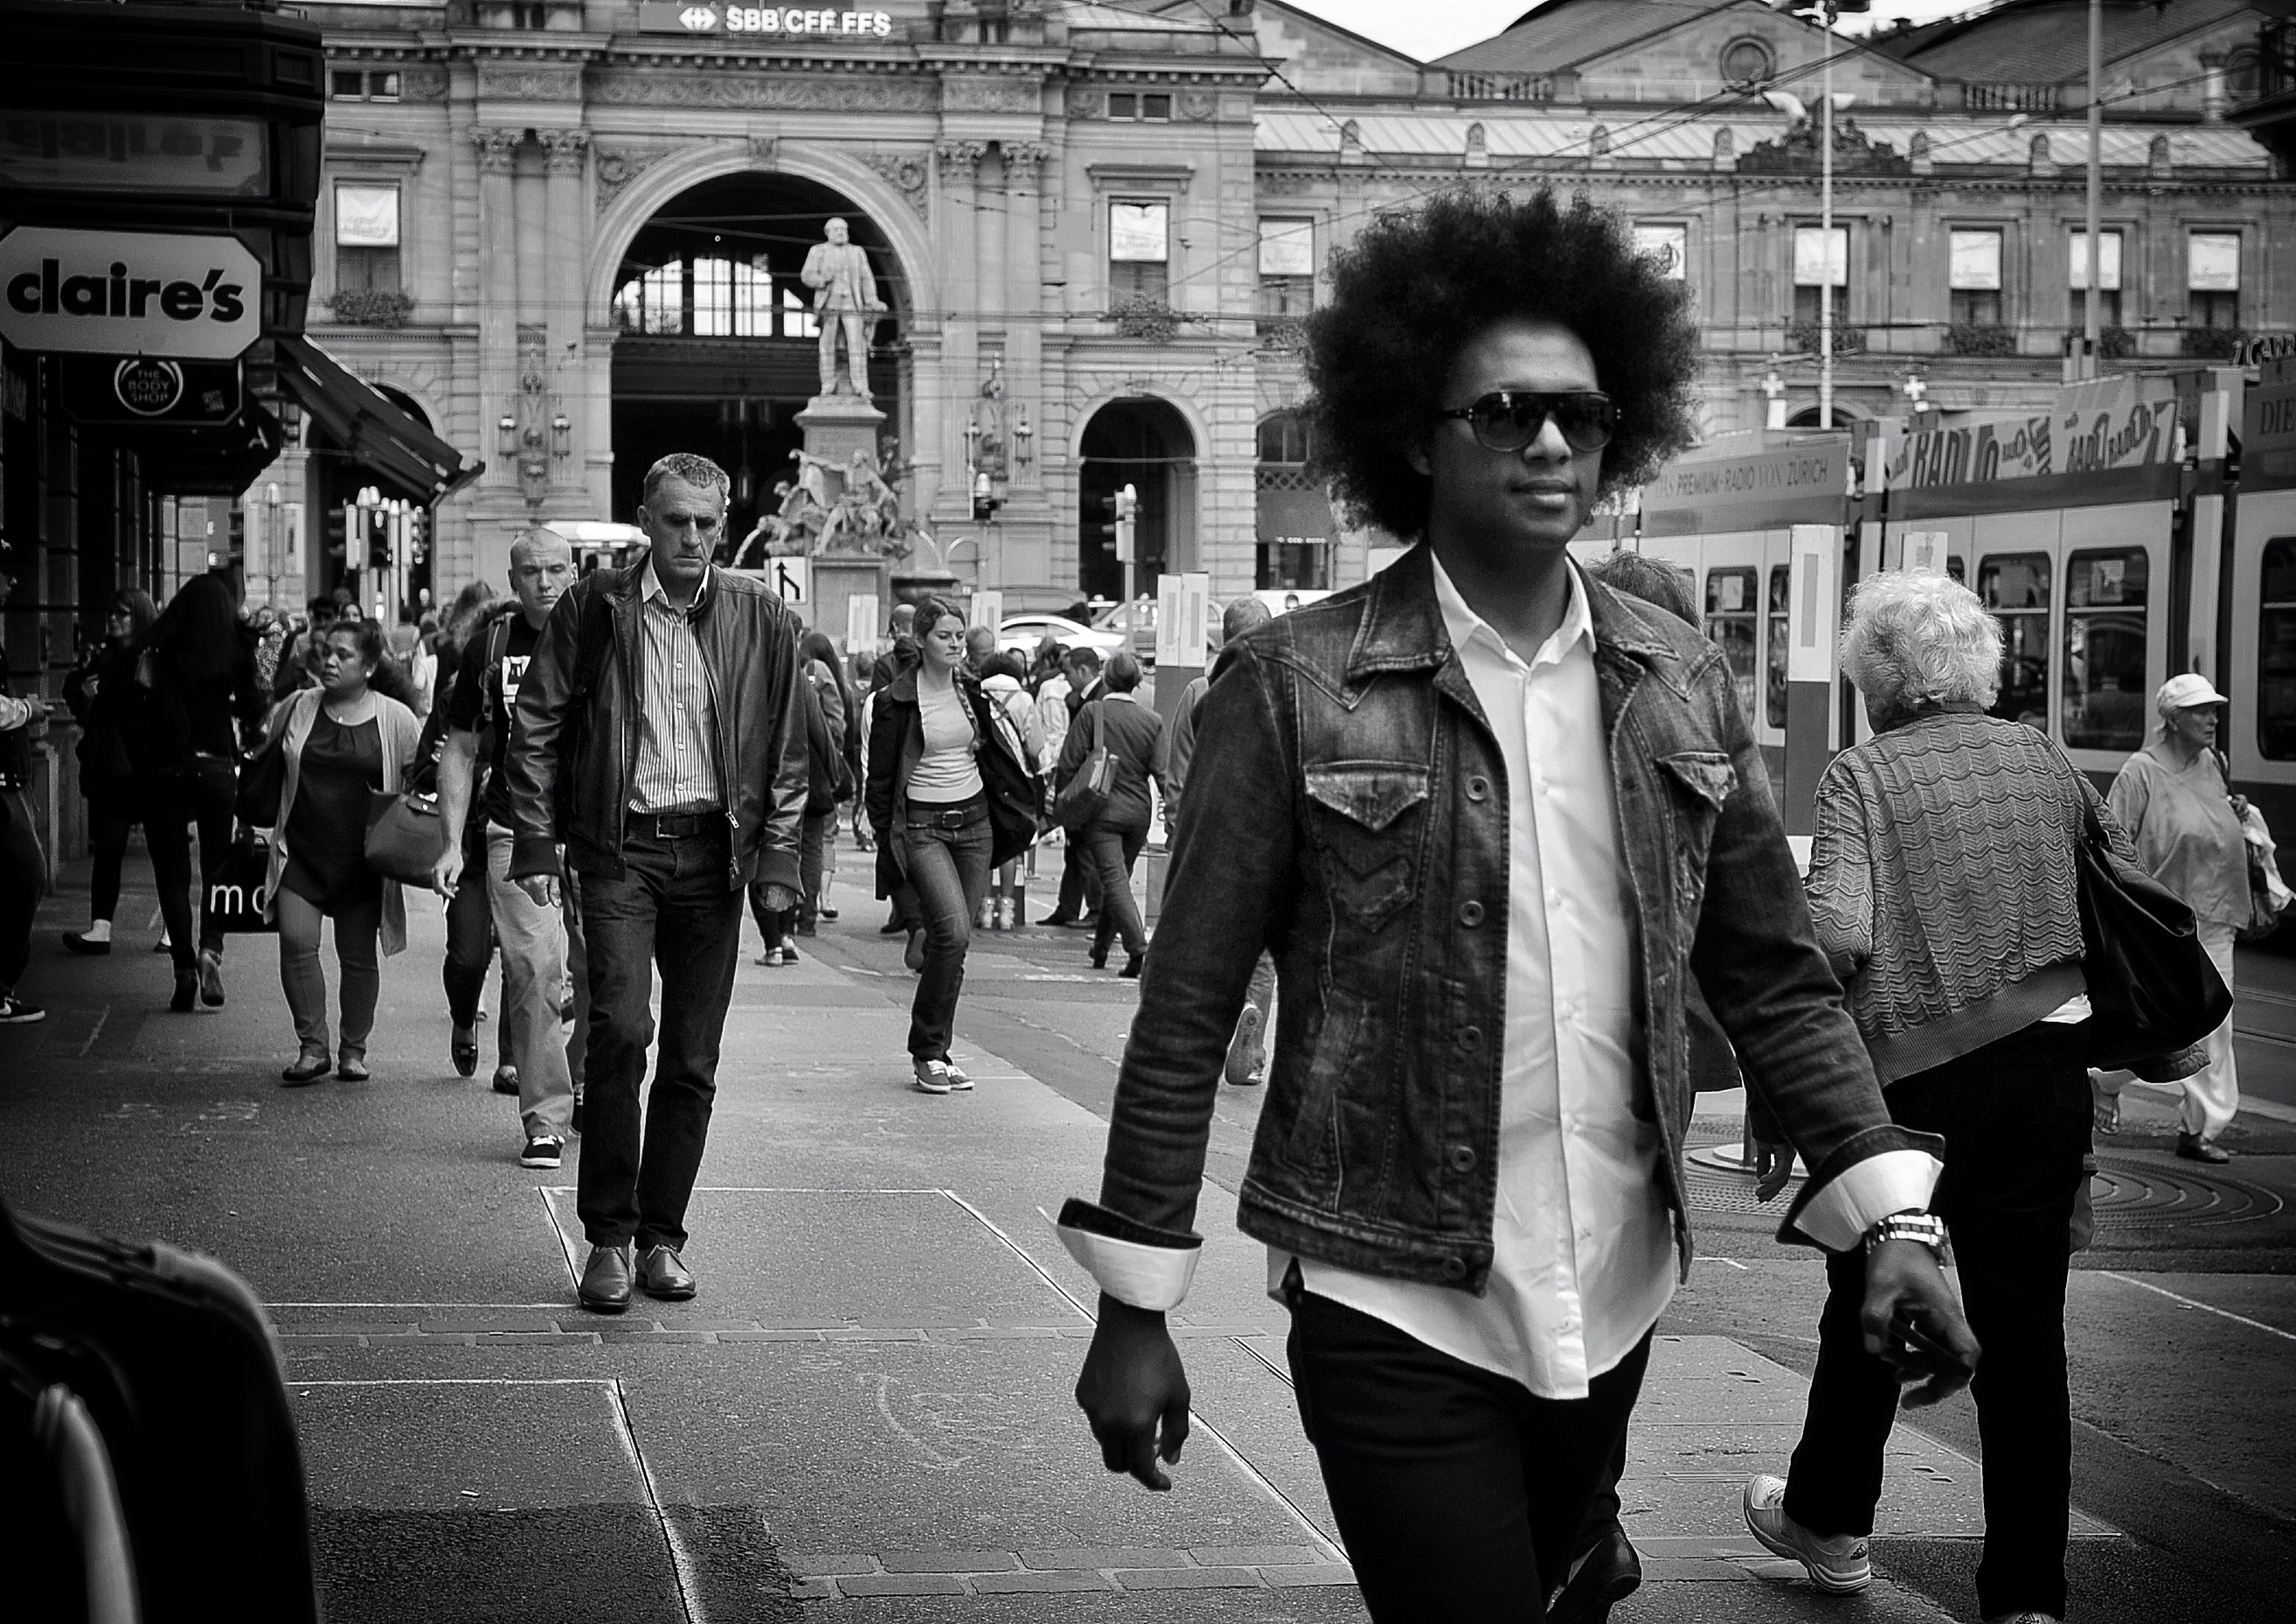
pedestrian, black and white, people, sun, road, white, street, photography, city, urban, train, crowd, fashion, black, monochrome, streetphotography, bw, candid, sunglasses, infrastructure, swiss, photograph, snapshot, streetart, schweiz, switzerland, strasse, zurich, streetphoto, snapseed, faces, schwarzundweiss, stphotographia, streetscene, strassenszene, strassenfotografie, streetlife, streetportrait, streetpix, thomas8047, onthestreets, bahnhofstrasse, streetphotographer, 175528, hb, streetfashion, zurichstreet, fascinationstreet, nikond300s, z rilinie, z richzurich, streetartz ri, seventies, zuri, gstar, monochrome photography, film noir, nonbuilding structure